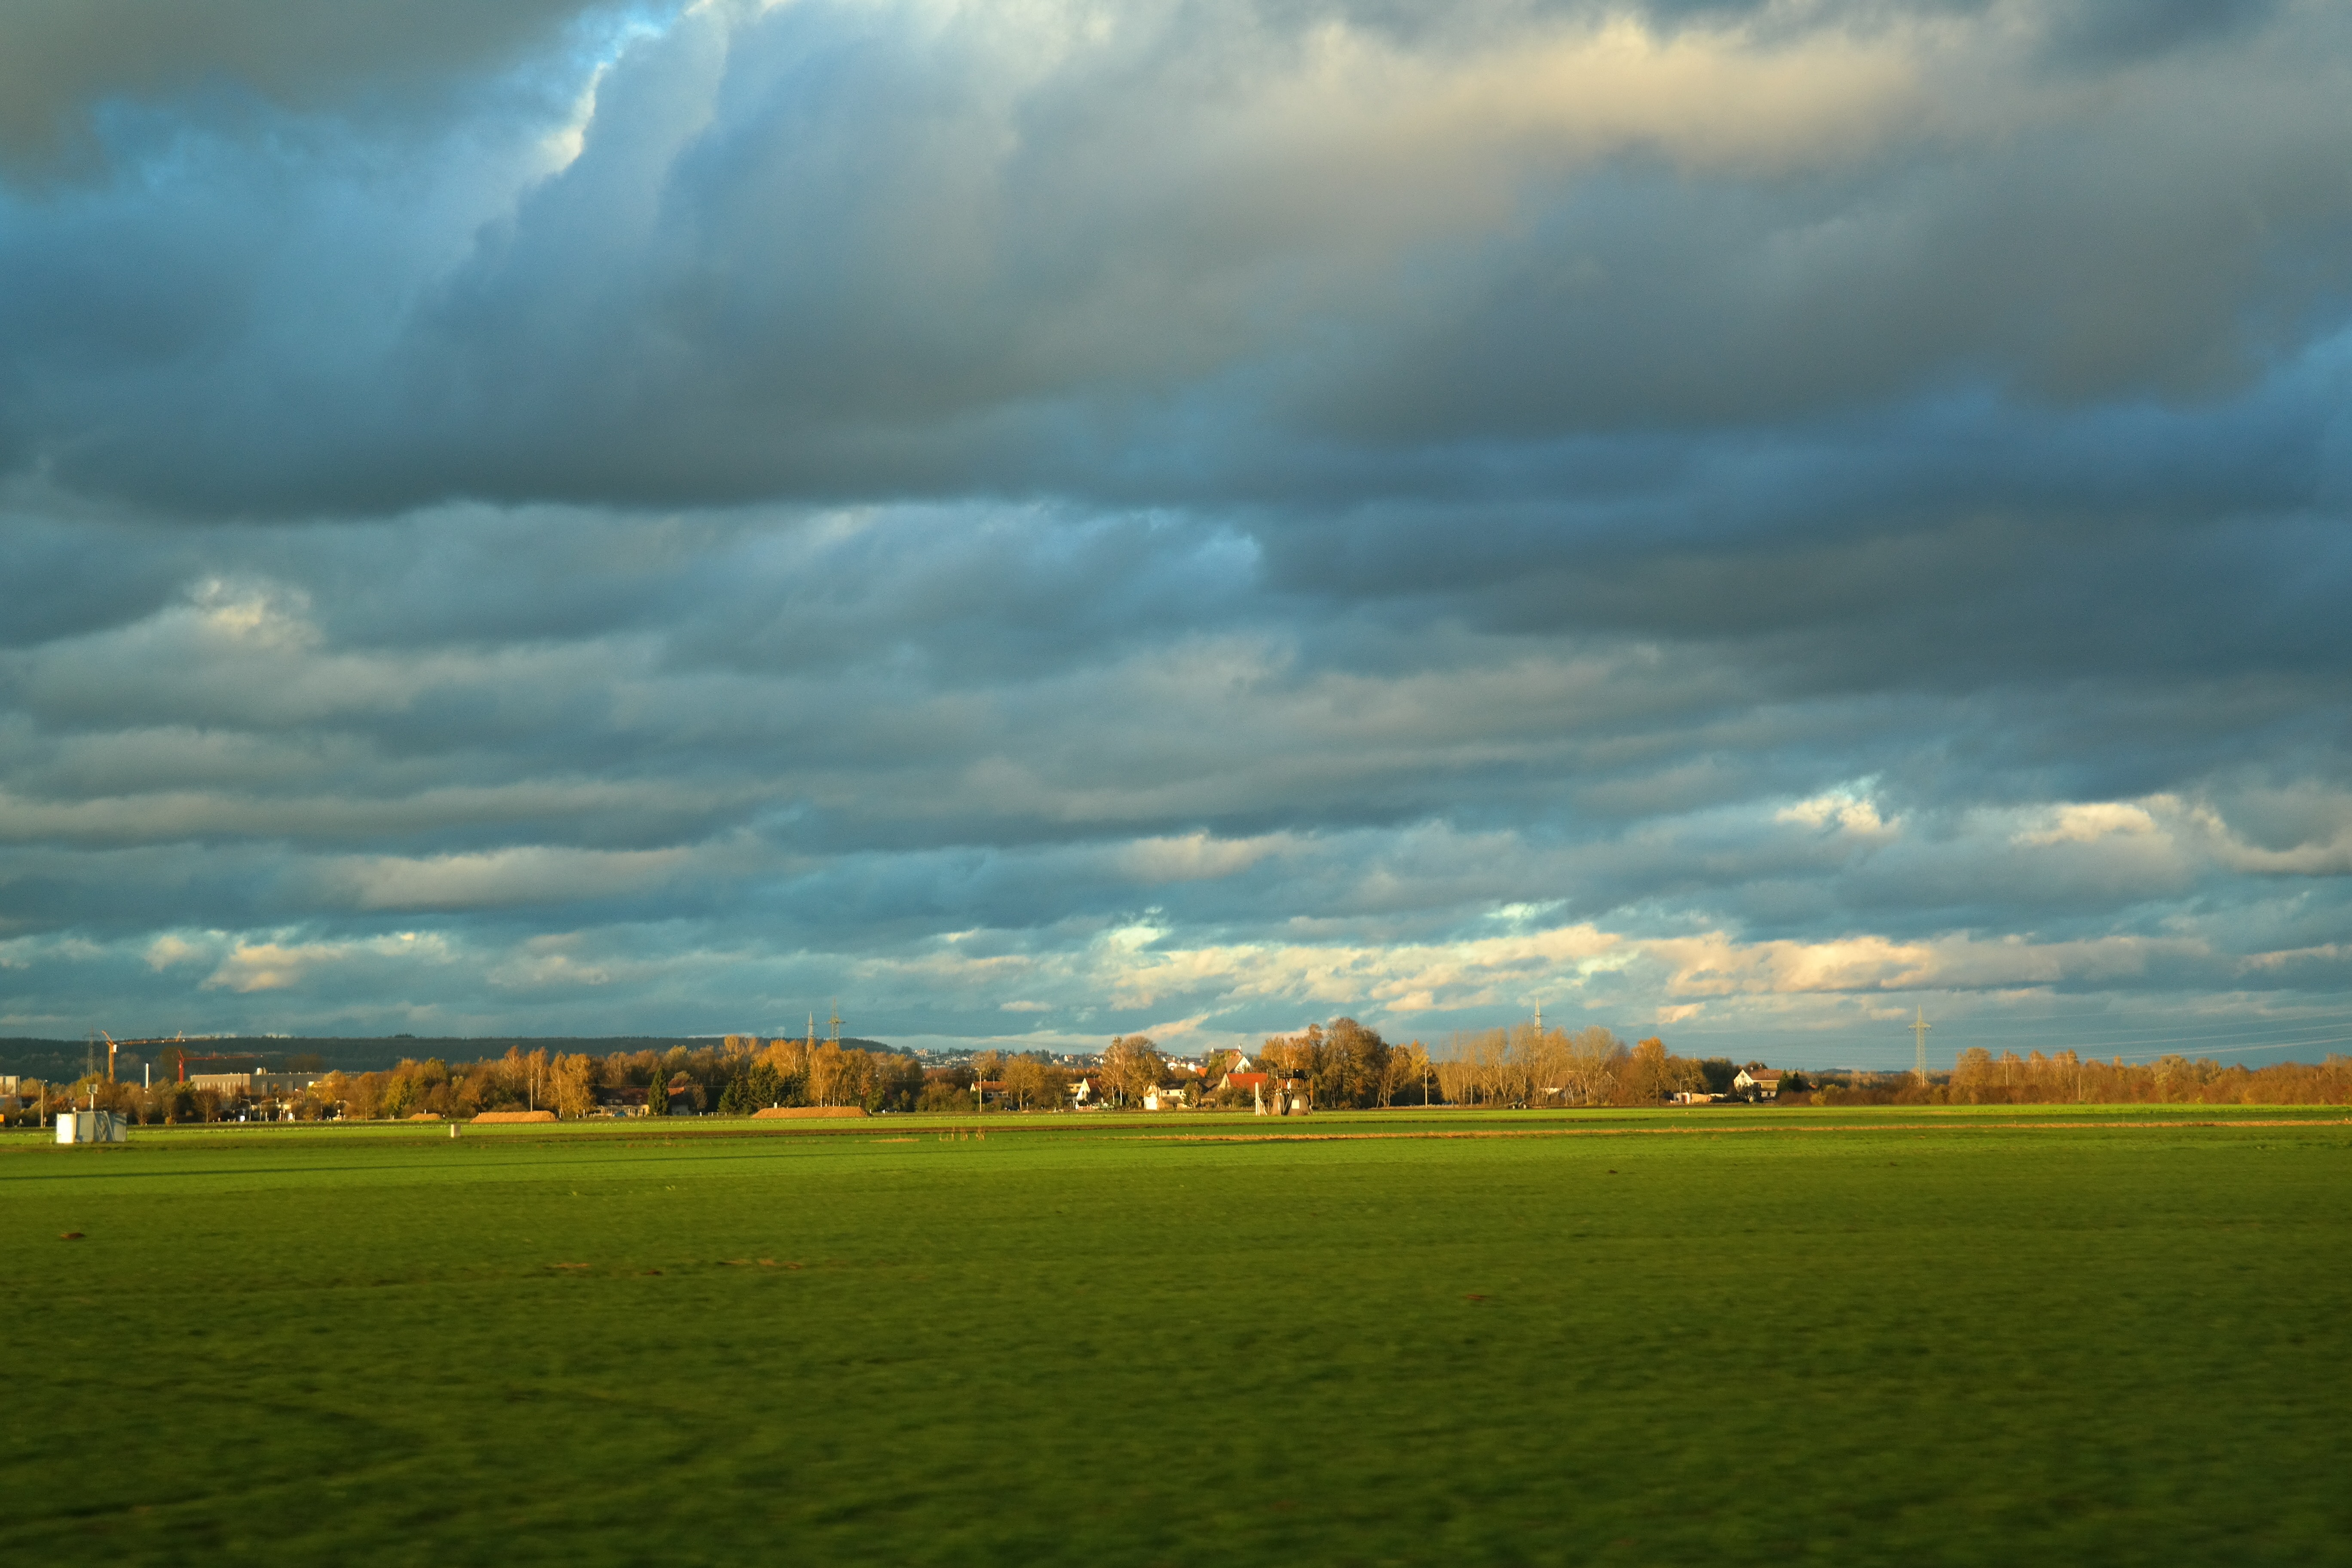
landscape, nature, grass, horizon, light, cloud, sky, sunset, field, meadow, prairie, sunlight, morning, hill, dawn, atmosphere, dusk, evening, green, autumn, weather, agriculture, plain, clouds, grassland, mood, rural area, autumn light, cloudiness, evening light, meteorological phenomenon, atmosphere of earth